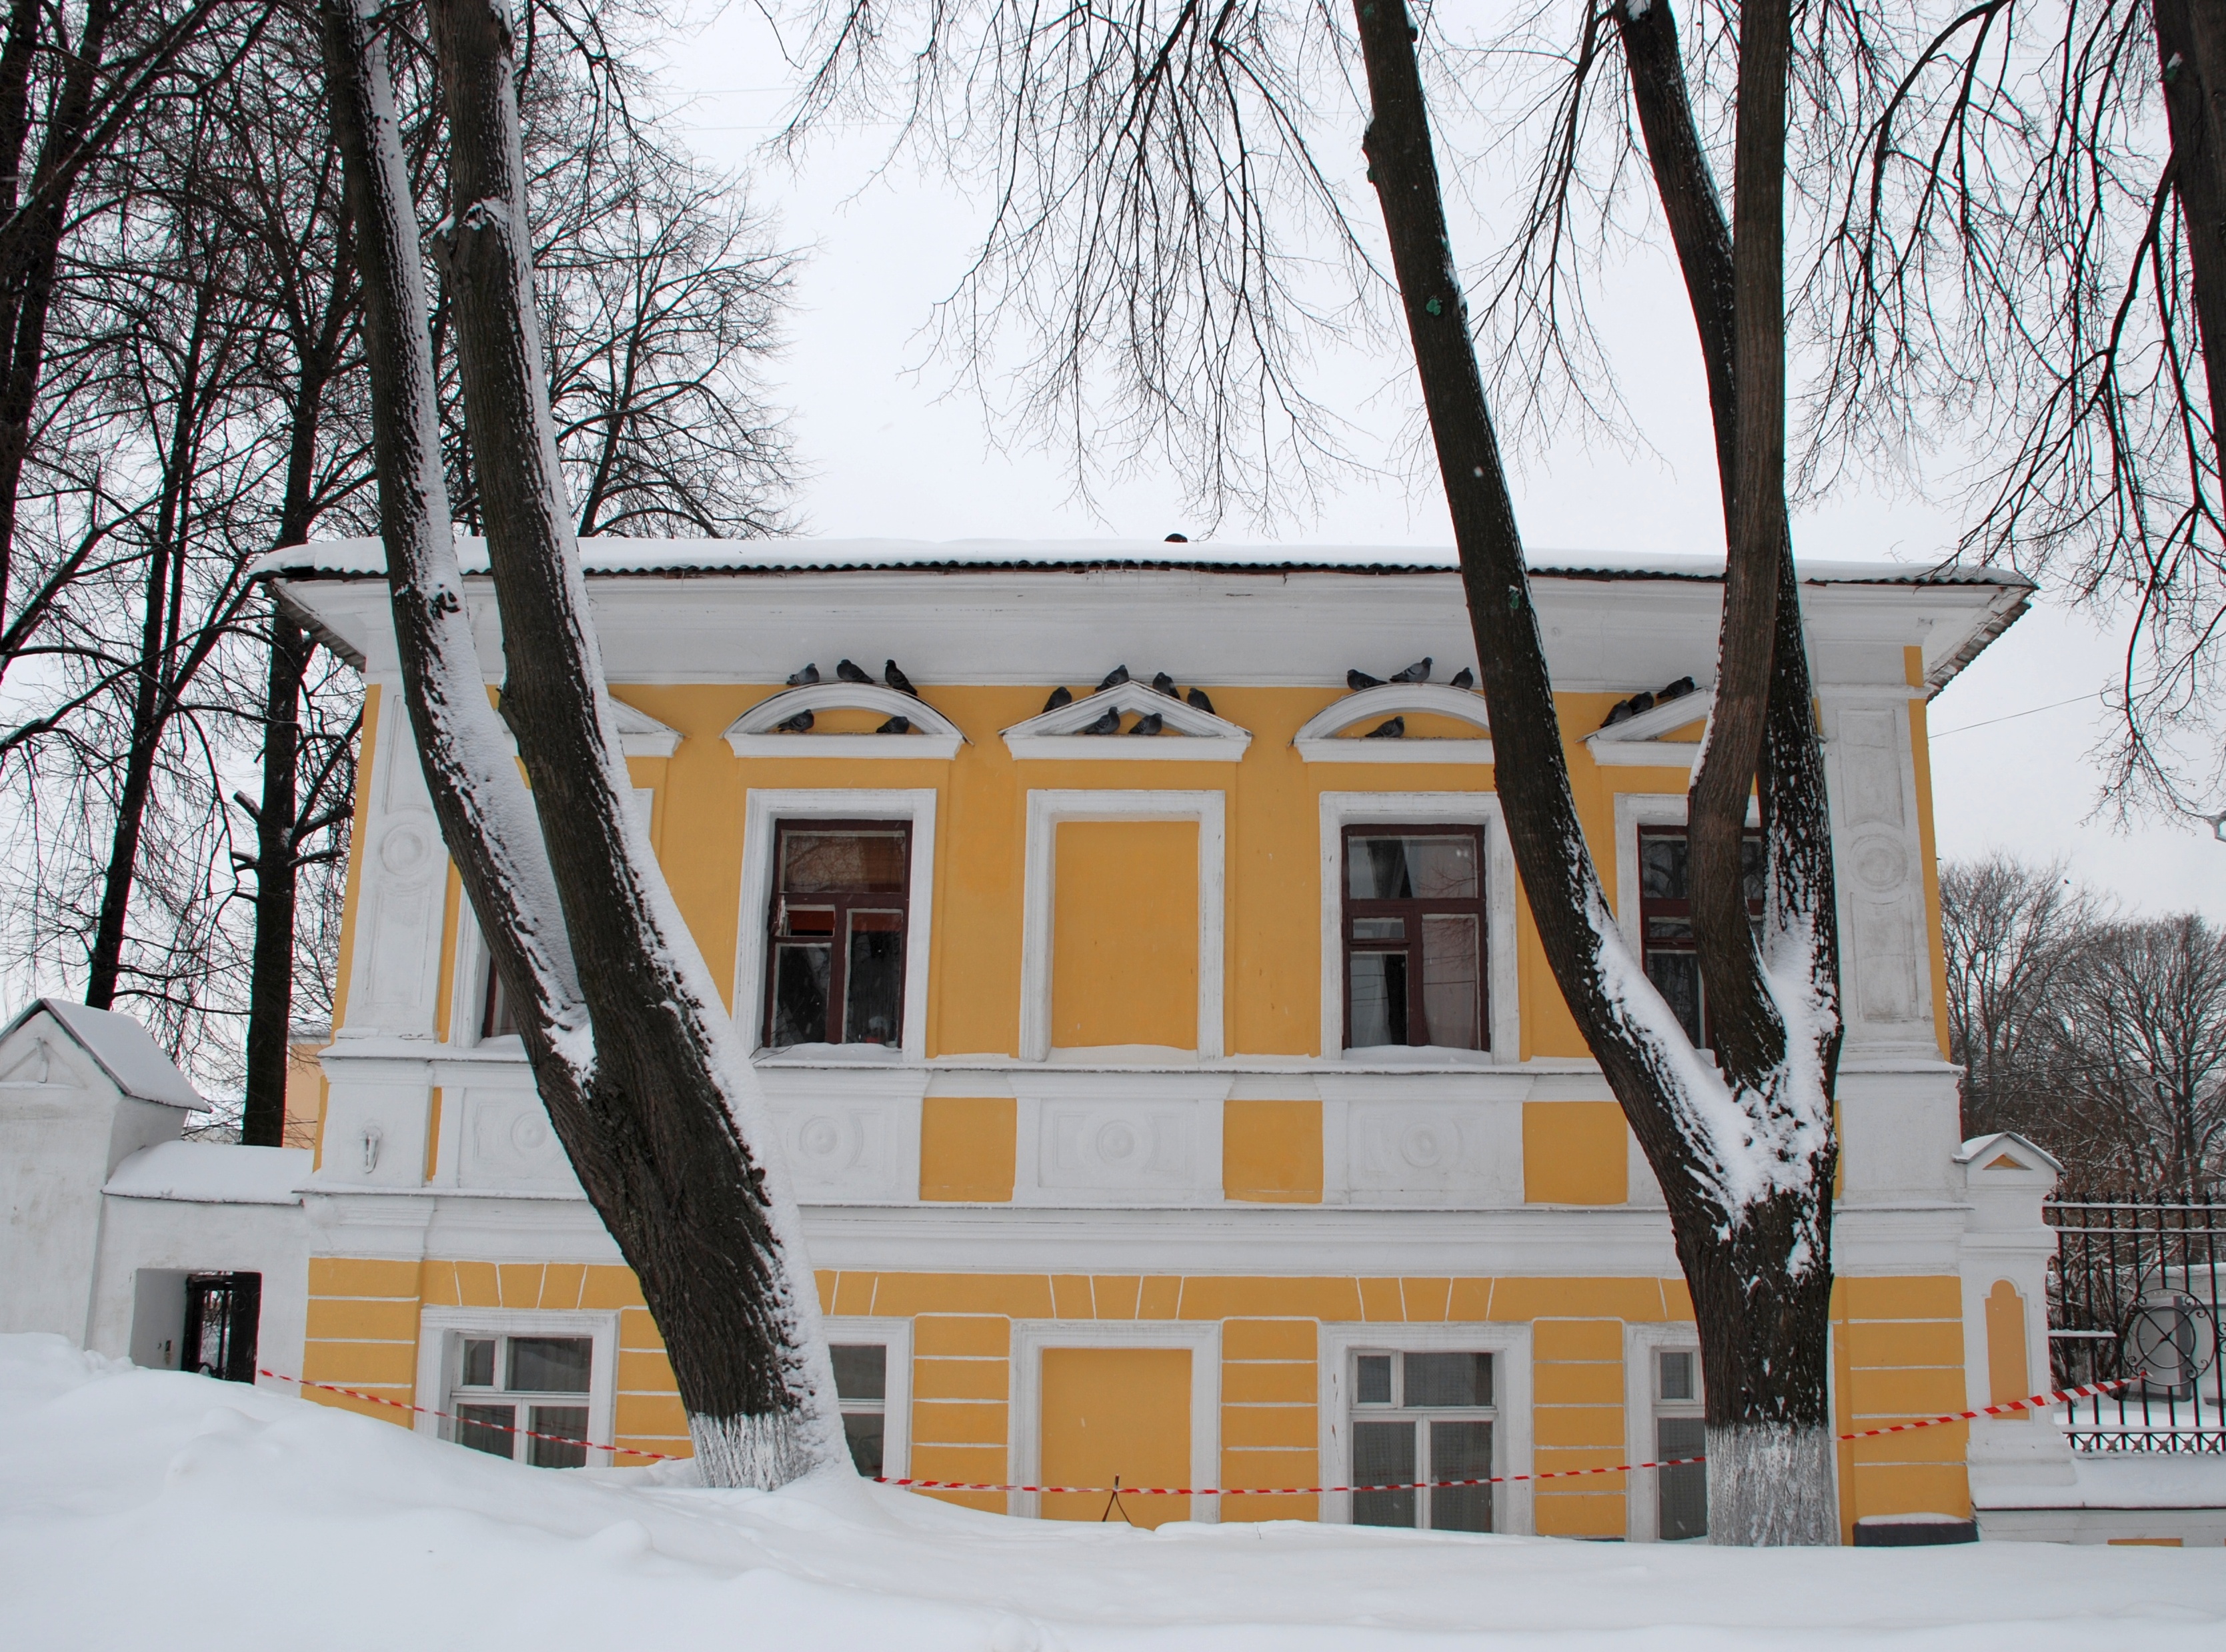
snow, winter, house, city, home, ice, weather, nikon, season, blizzard, russia, d80, 18135mmf3556g, nikond80, yaroslavl, neighbourhood, winter storm